Carpentry

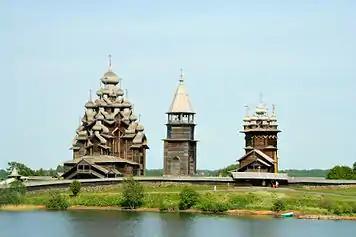
Log church building in Russia reached considerable heights such as this 17th century example

Along with stone, wood is among the oldest building materials. The ability to shape it into tools, shelter, and weapons improved with technological advances from the Stone Age to the Bronze Age to the Iron Age. Some of the oldest archaeological evidence of carpentry are water well casings. These include an oak and hazel structure dating from 5256 BC, found in Ostrov, Czech Republic, and one built using split oak timbers with mortise and tenon and notched corners excavated in eastern Germany, dating from about 7,000 years ago in the early Neolithic period.